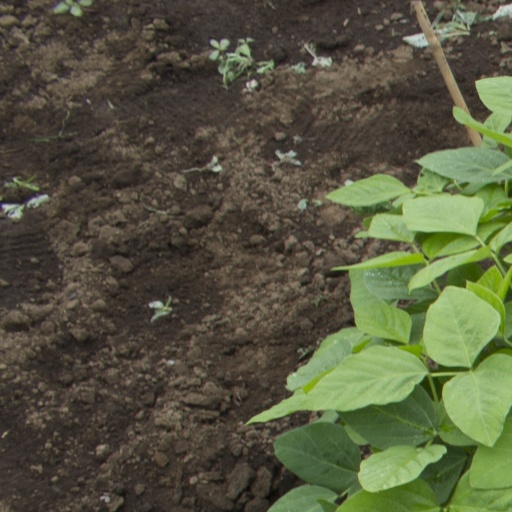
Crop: soybean